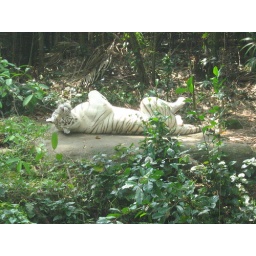
1026 Just lazing around the garden - a white tiger